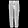
Label: Trouser